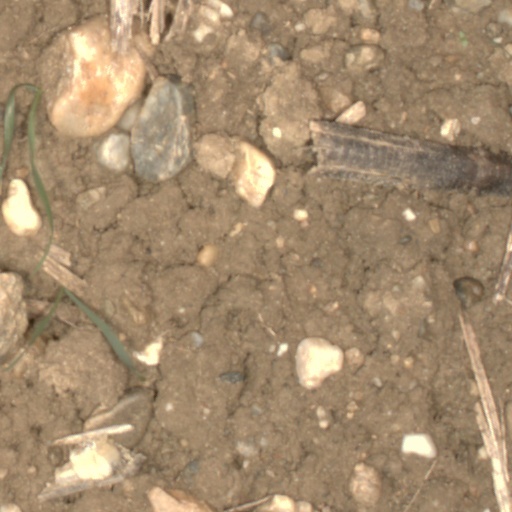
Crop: wheat